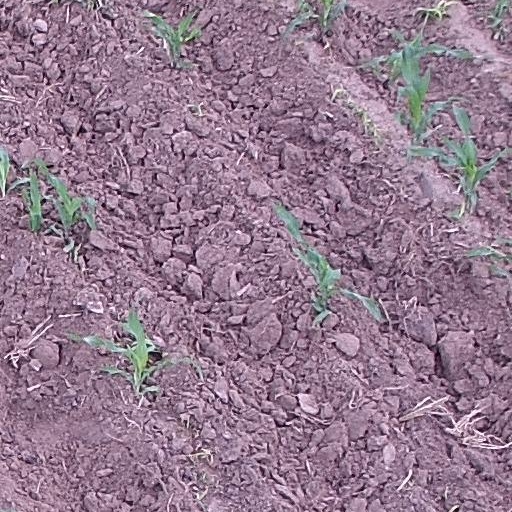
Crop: maize; corn